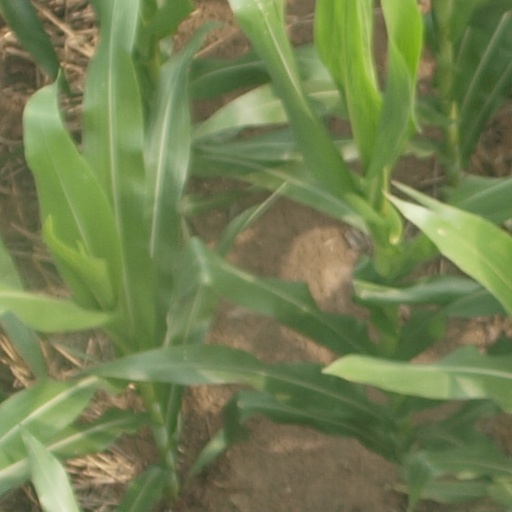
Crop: maize; corn